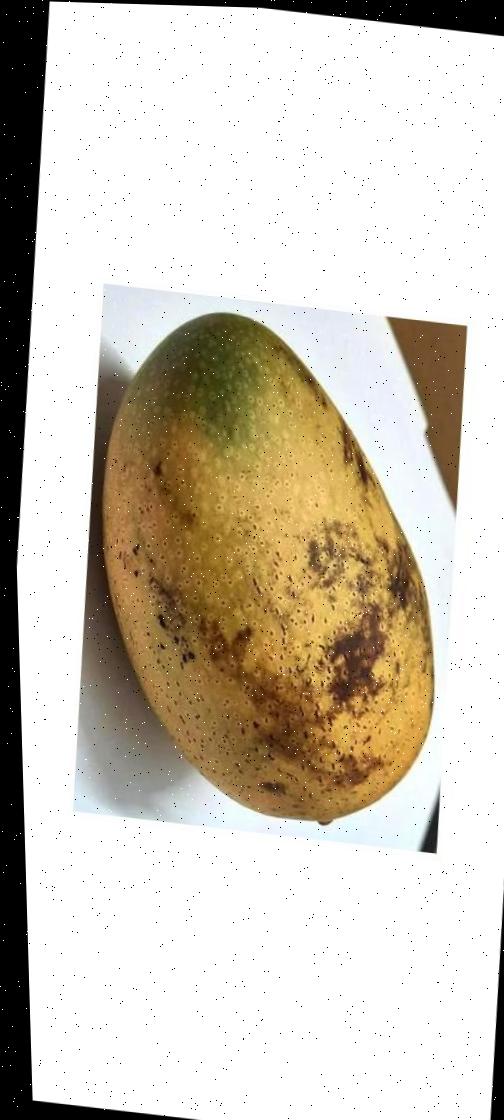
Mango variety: Ashshina Classic